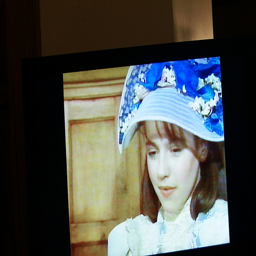
Young girl with brown hair and a flowery blue hat in kitchen looking downward
picture of a young girl wearing floppy blue hat and dress
This photo captures the screen of another electronic device.
a picture taken of the TV screen with a little girl wearing a blue hat
A young girl in a large hat with blue flowers.